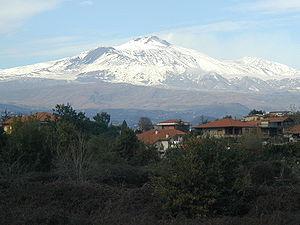
San Gregorio di Catania est une commune italienne de la province de Catane dans la région Sicile en Italie.